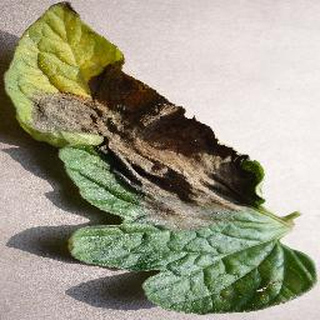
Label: tomato_late_blight